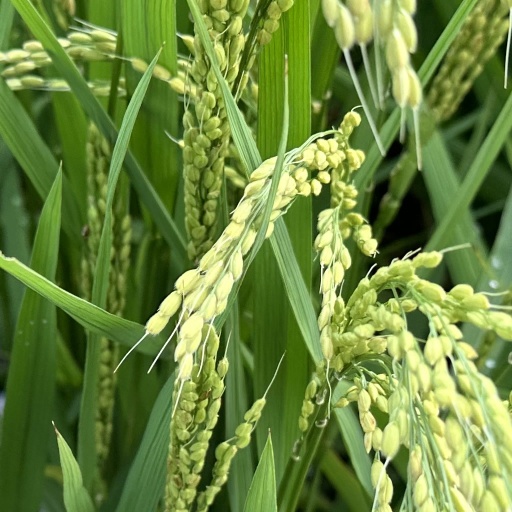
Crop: rice